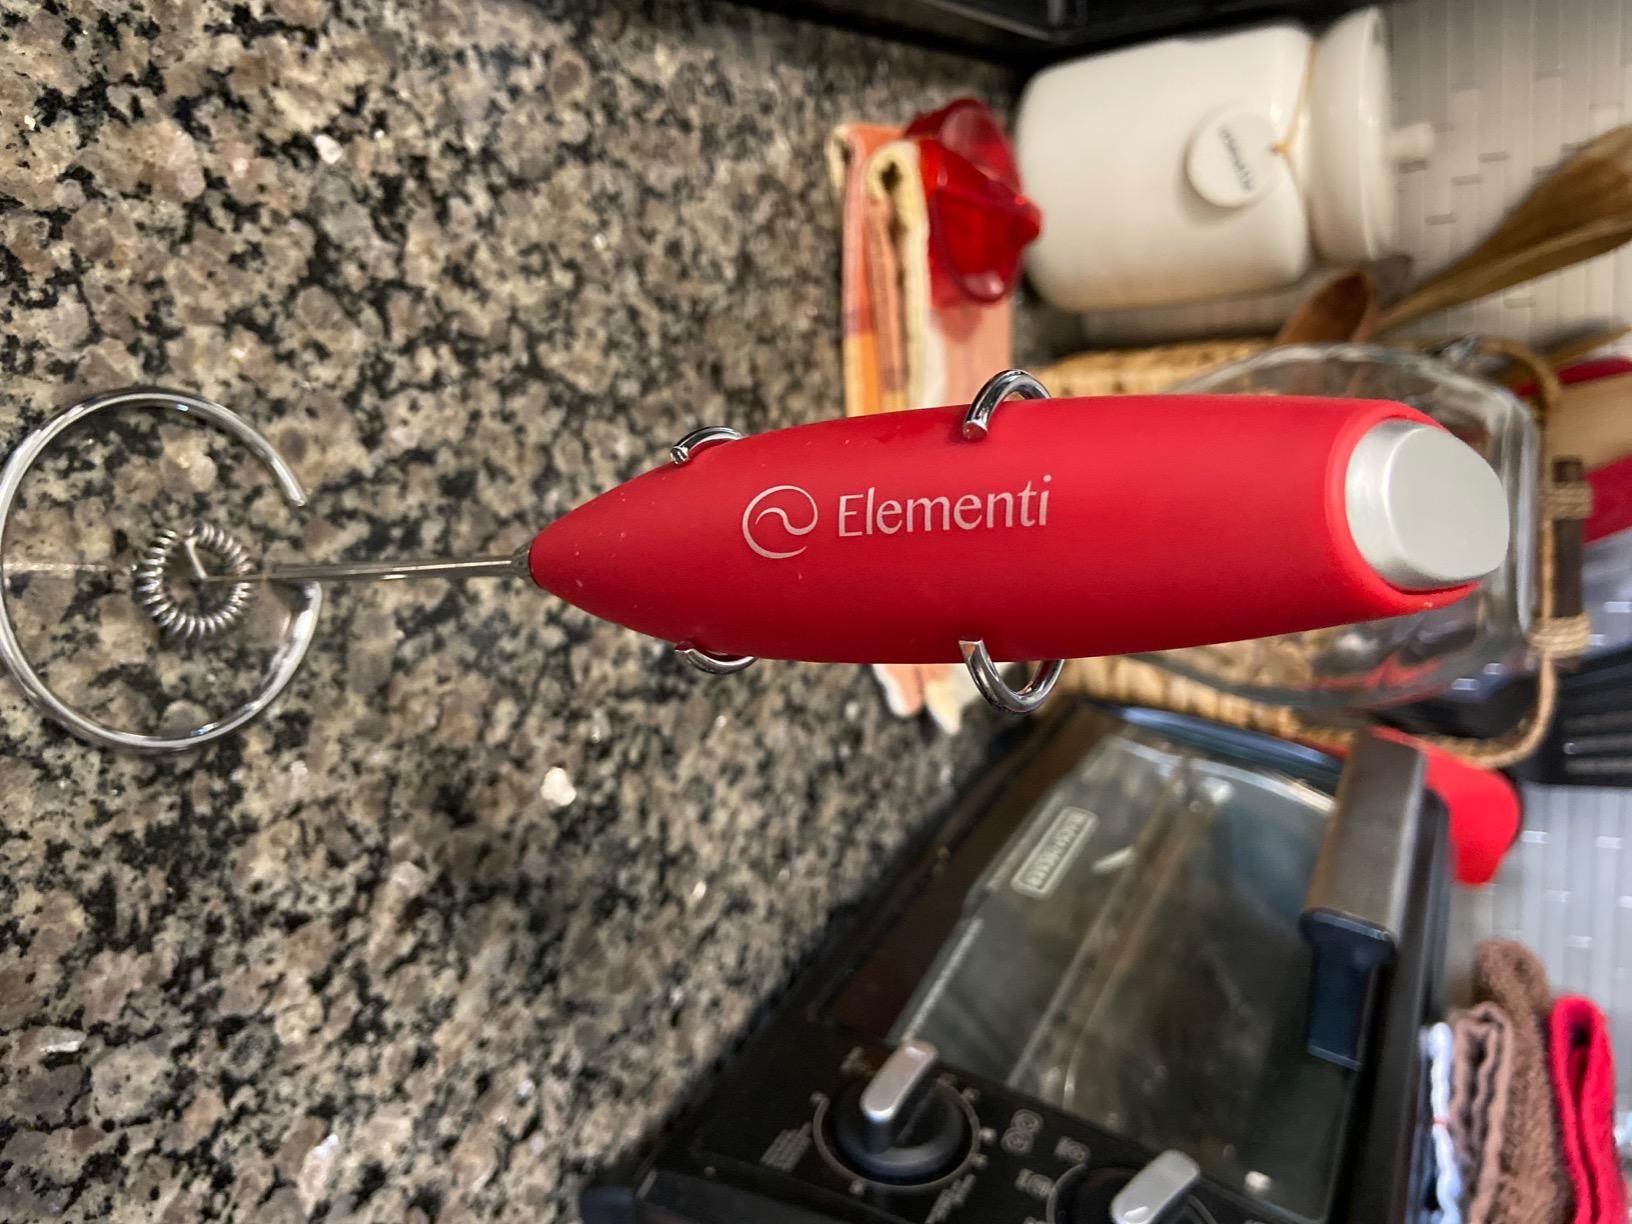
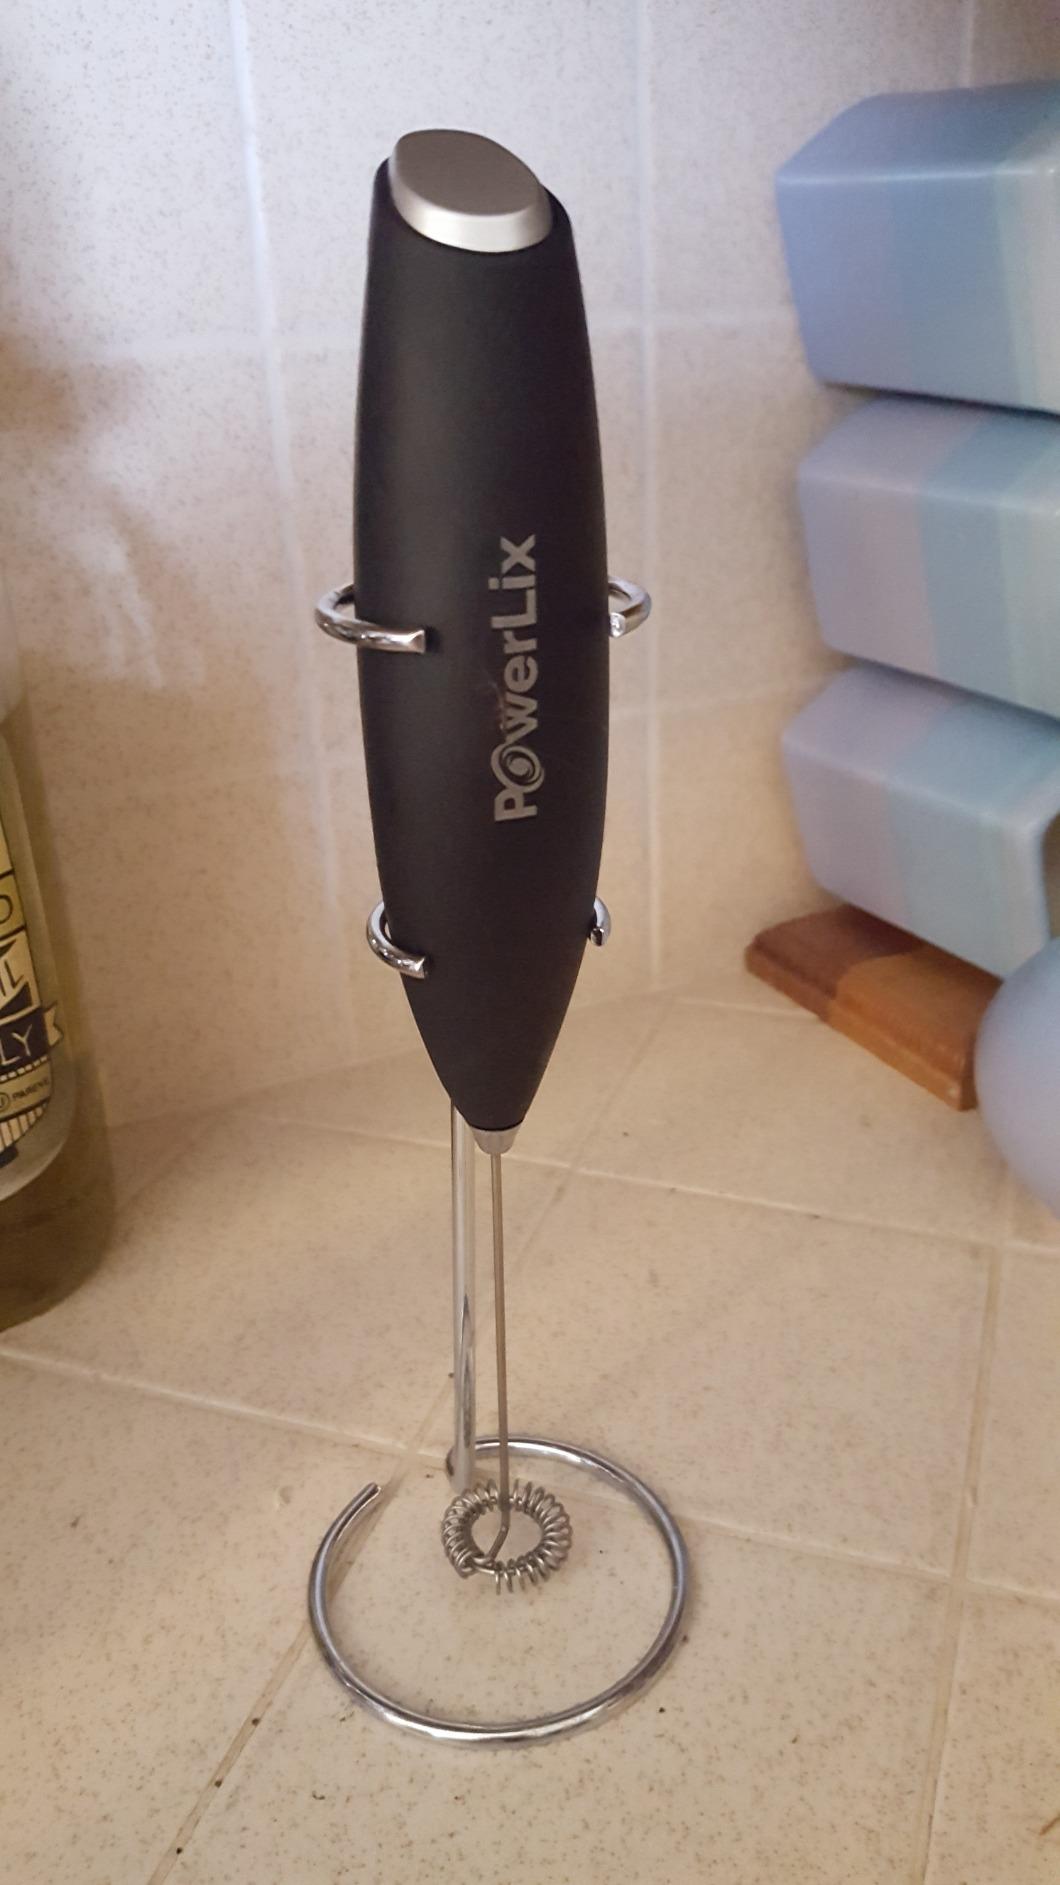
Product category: items_mixer
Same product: no